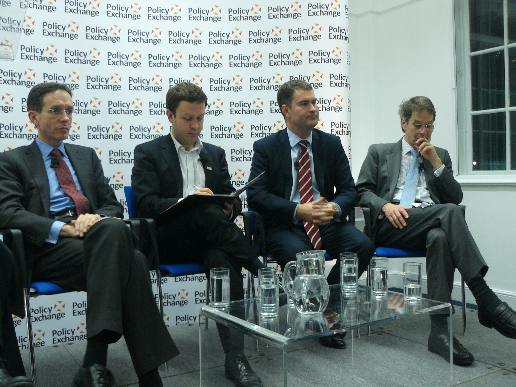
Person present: Yes